Dunlossit House

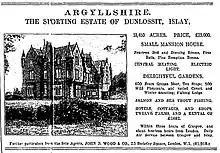
Advertisement from "The Scotsman" 27 June 1936

In 1890 it was purchased by Donald Turner Martin of Kintour for £66,000 and was rebuilt in 1909 following a fire.